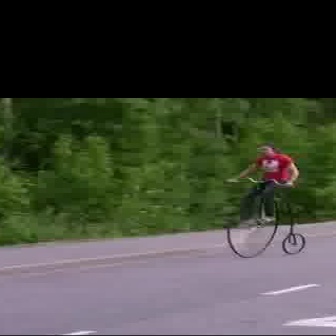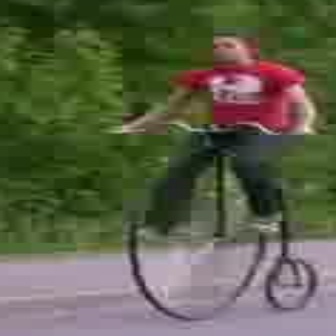
  Please identify the target specified by the bounding box [224,177,304,257] in the first image and locate it in the second image. Return the coordinates in [x_min,y_min,x_max,y_max] format.
Answer: [109,118,311,320]